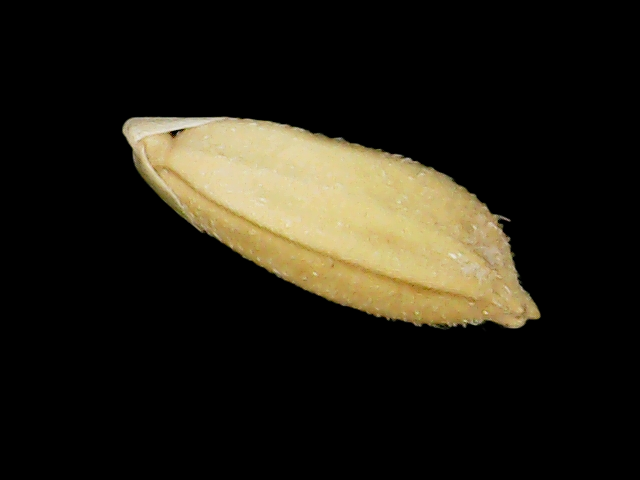
Rice variety: Binadhan10